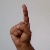
The image shows a hand gesture representing the letter 'D' in Indian Sign Language.